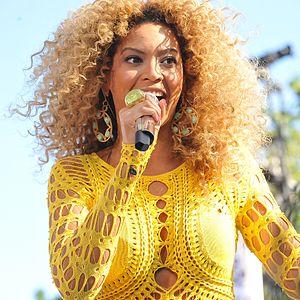
Music of the Sun est le premier album de la chanteuse de pop Rihanna sorti sous le label Def Jam le 12 août 2005. Avant de signer un contrat, Rihanna est découverte par le producteur Evan Rogers qui aide Rihanna à faire des démos et à les envoyer aux labels. Après avoir signé un contrat pour le label Def Jam, Rihanna continue de travailler avec Rogers et son partenaire Carl Sturken pour son premier album. Music Of The Sun est enregistré entre 2004 et 2005. Music Of The Sun mélange pop, dance-pop, dancehall et reggae.